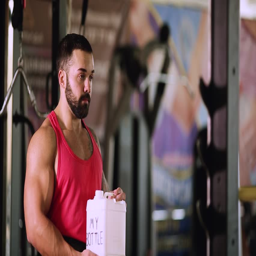
close - up of a man at the gym in a red tank top drinking water